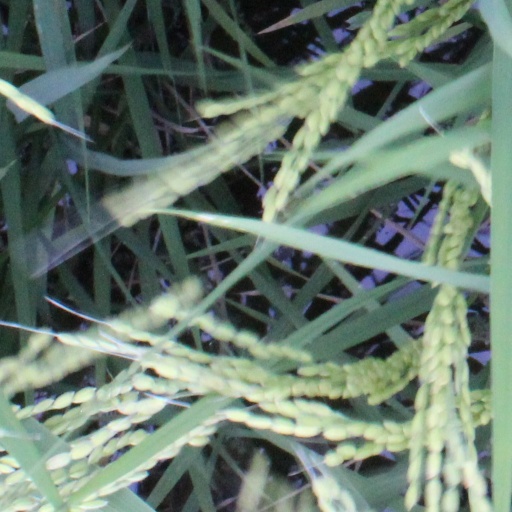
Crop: rice